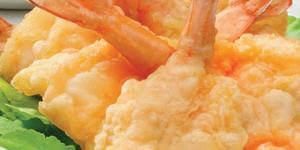
camorones mariposa